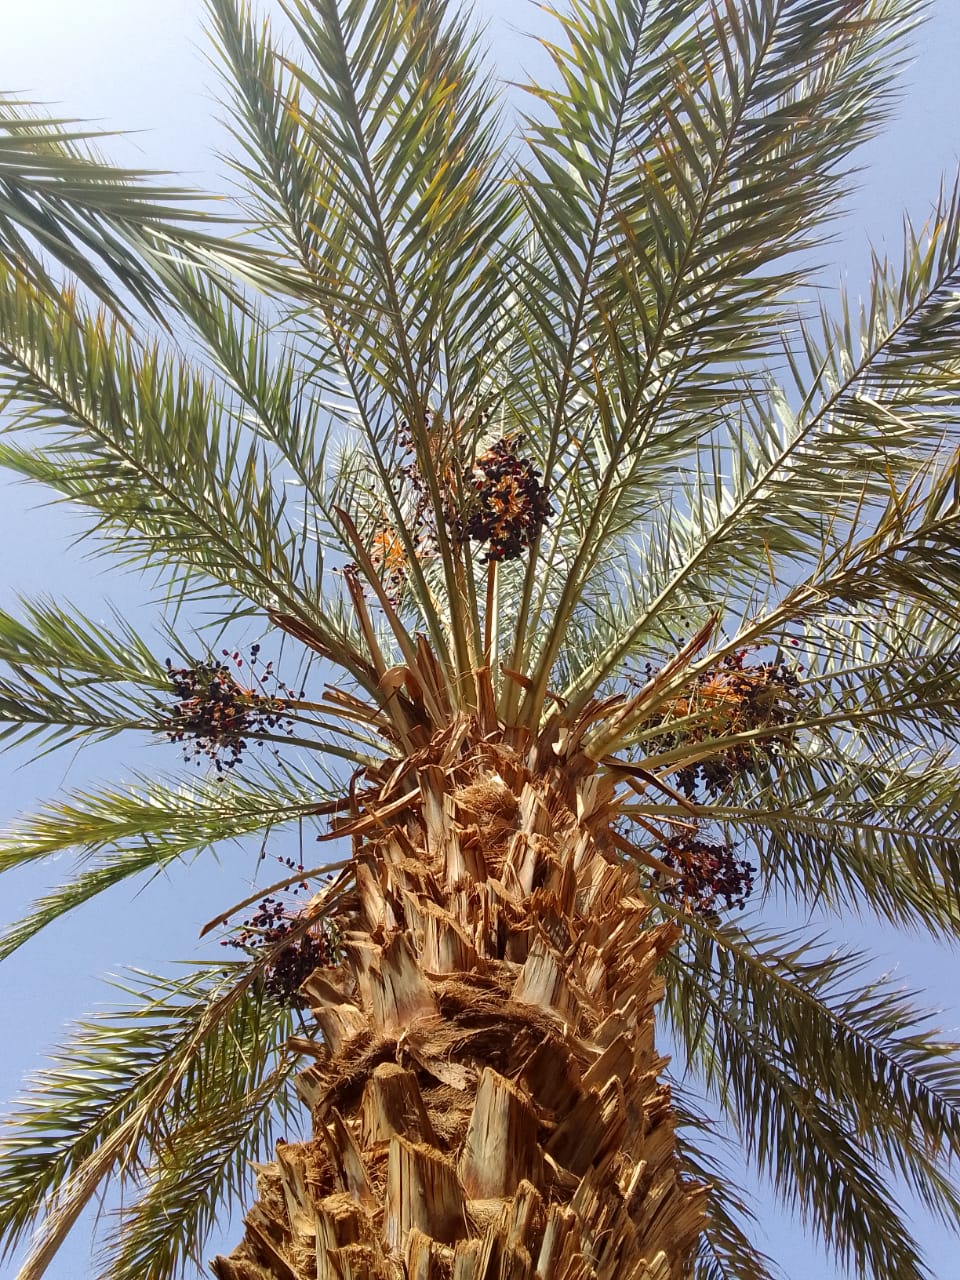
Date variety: bouisthami